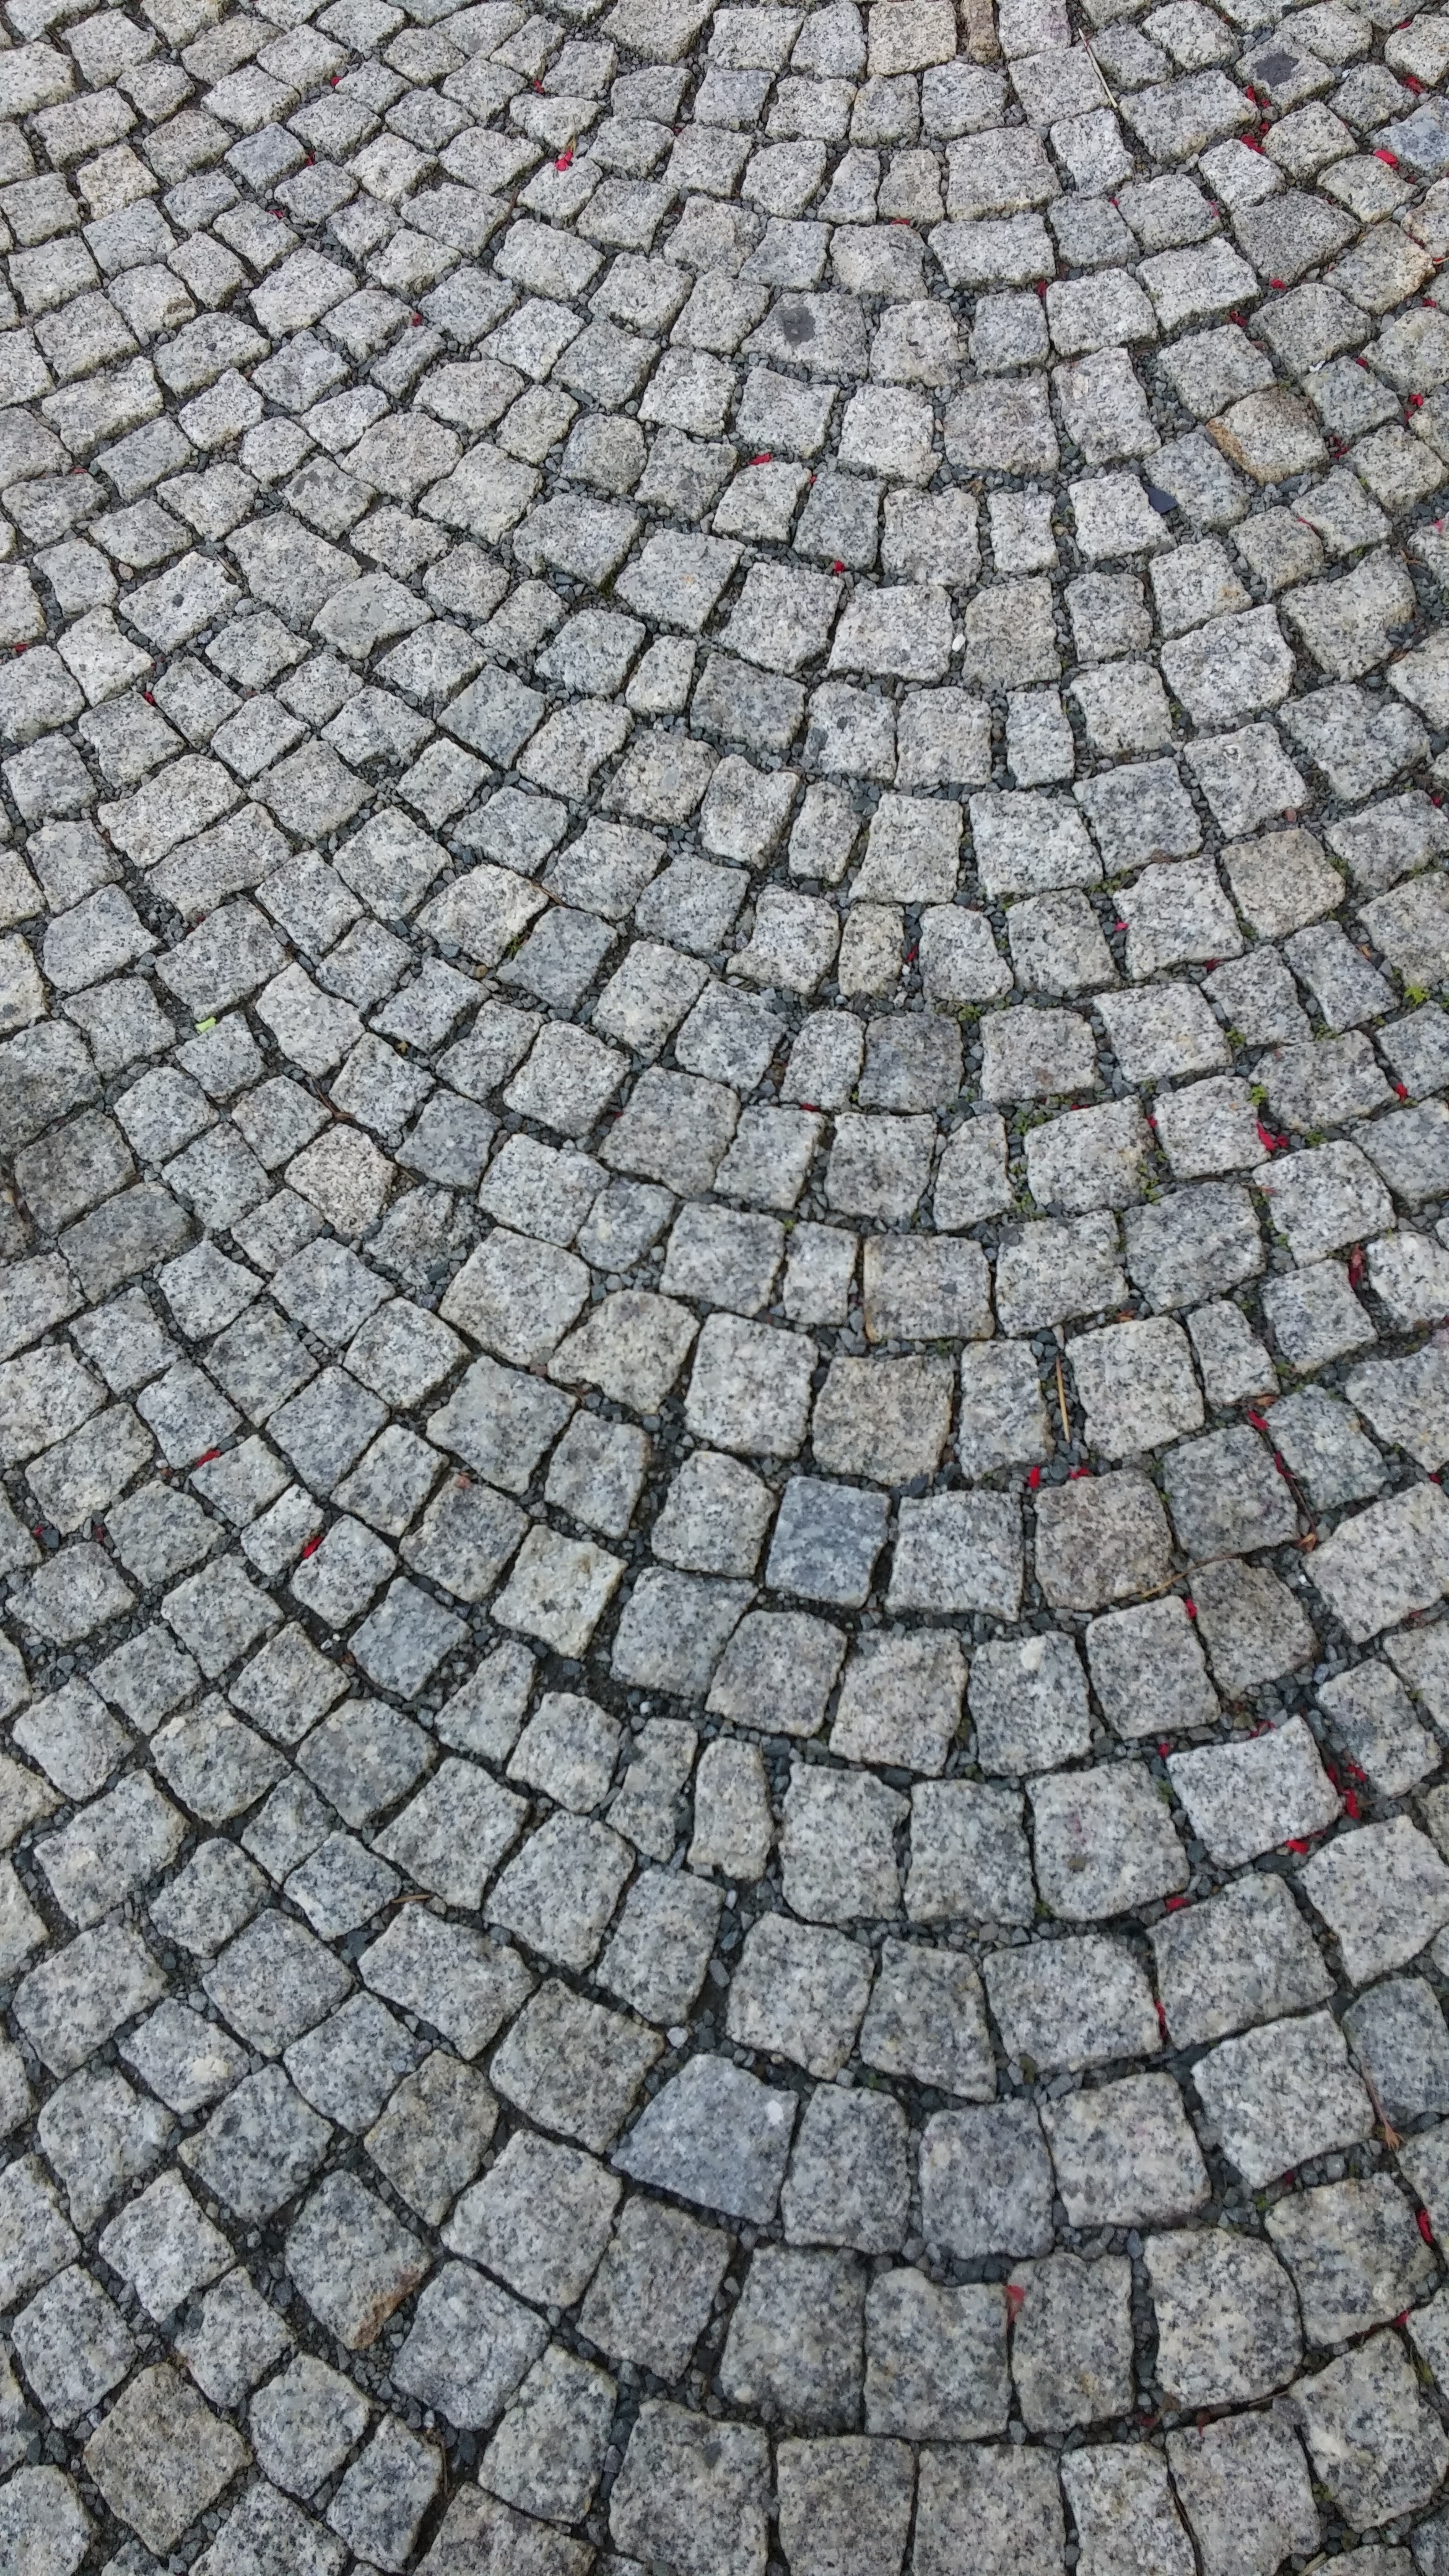
texture, sidewalk, floor, cobblestone, wall, asphalt, walkway, soil, stone wall, brick, lane, material, grey, background, cobblestones, driveway, paving stone, flooring, road surface, annaberg buchholz